2007 Texas Bowl

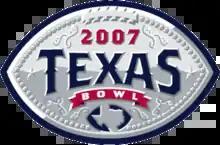
2007 Texas Bowl logo

The 2007 Texas Bowl, part of the 2007–08 NCAA football bowl games season, was played on December 28, 2007 at Reliant Stadium in Houston, Texas.